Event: Nepal Earthquake
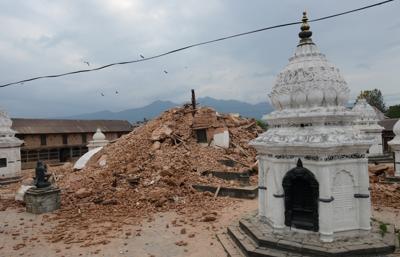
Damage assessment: damage